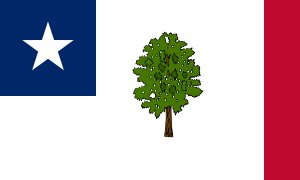
Mississippis flag
Mississippis flag fra 1861
Mississippis flag var tidligere delt i blåt over hvidt over rødt og havde en kanton bestående af det såkaldte sydstatskors. Flaget blev indført 7. februar 1894 og afskaffet i juni 2020. Det er i størrelsesforholdet 2:3.